Emlagh High Cross

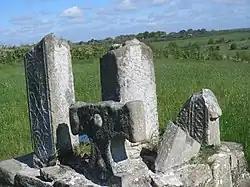

Emlagh High Cross or Emlagh Cross is a high cross which is a National Monument in County Roscommon, Ireland.